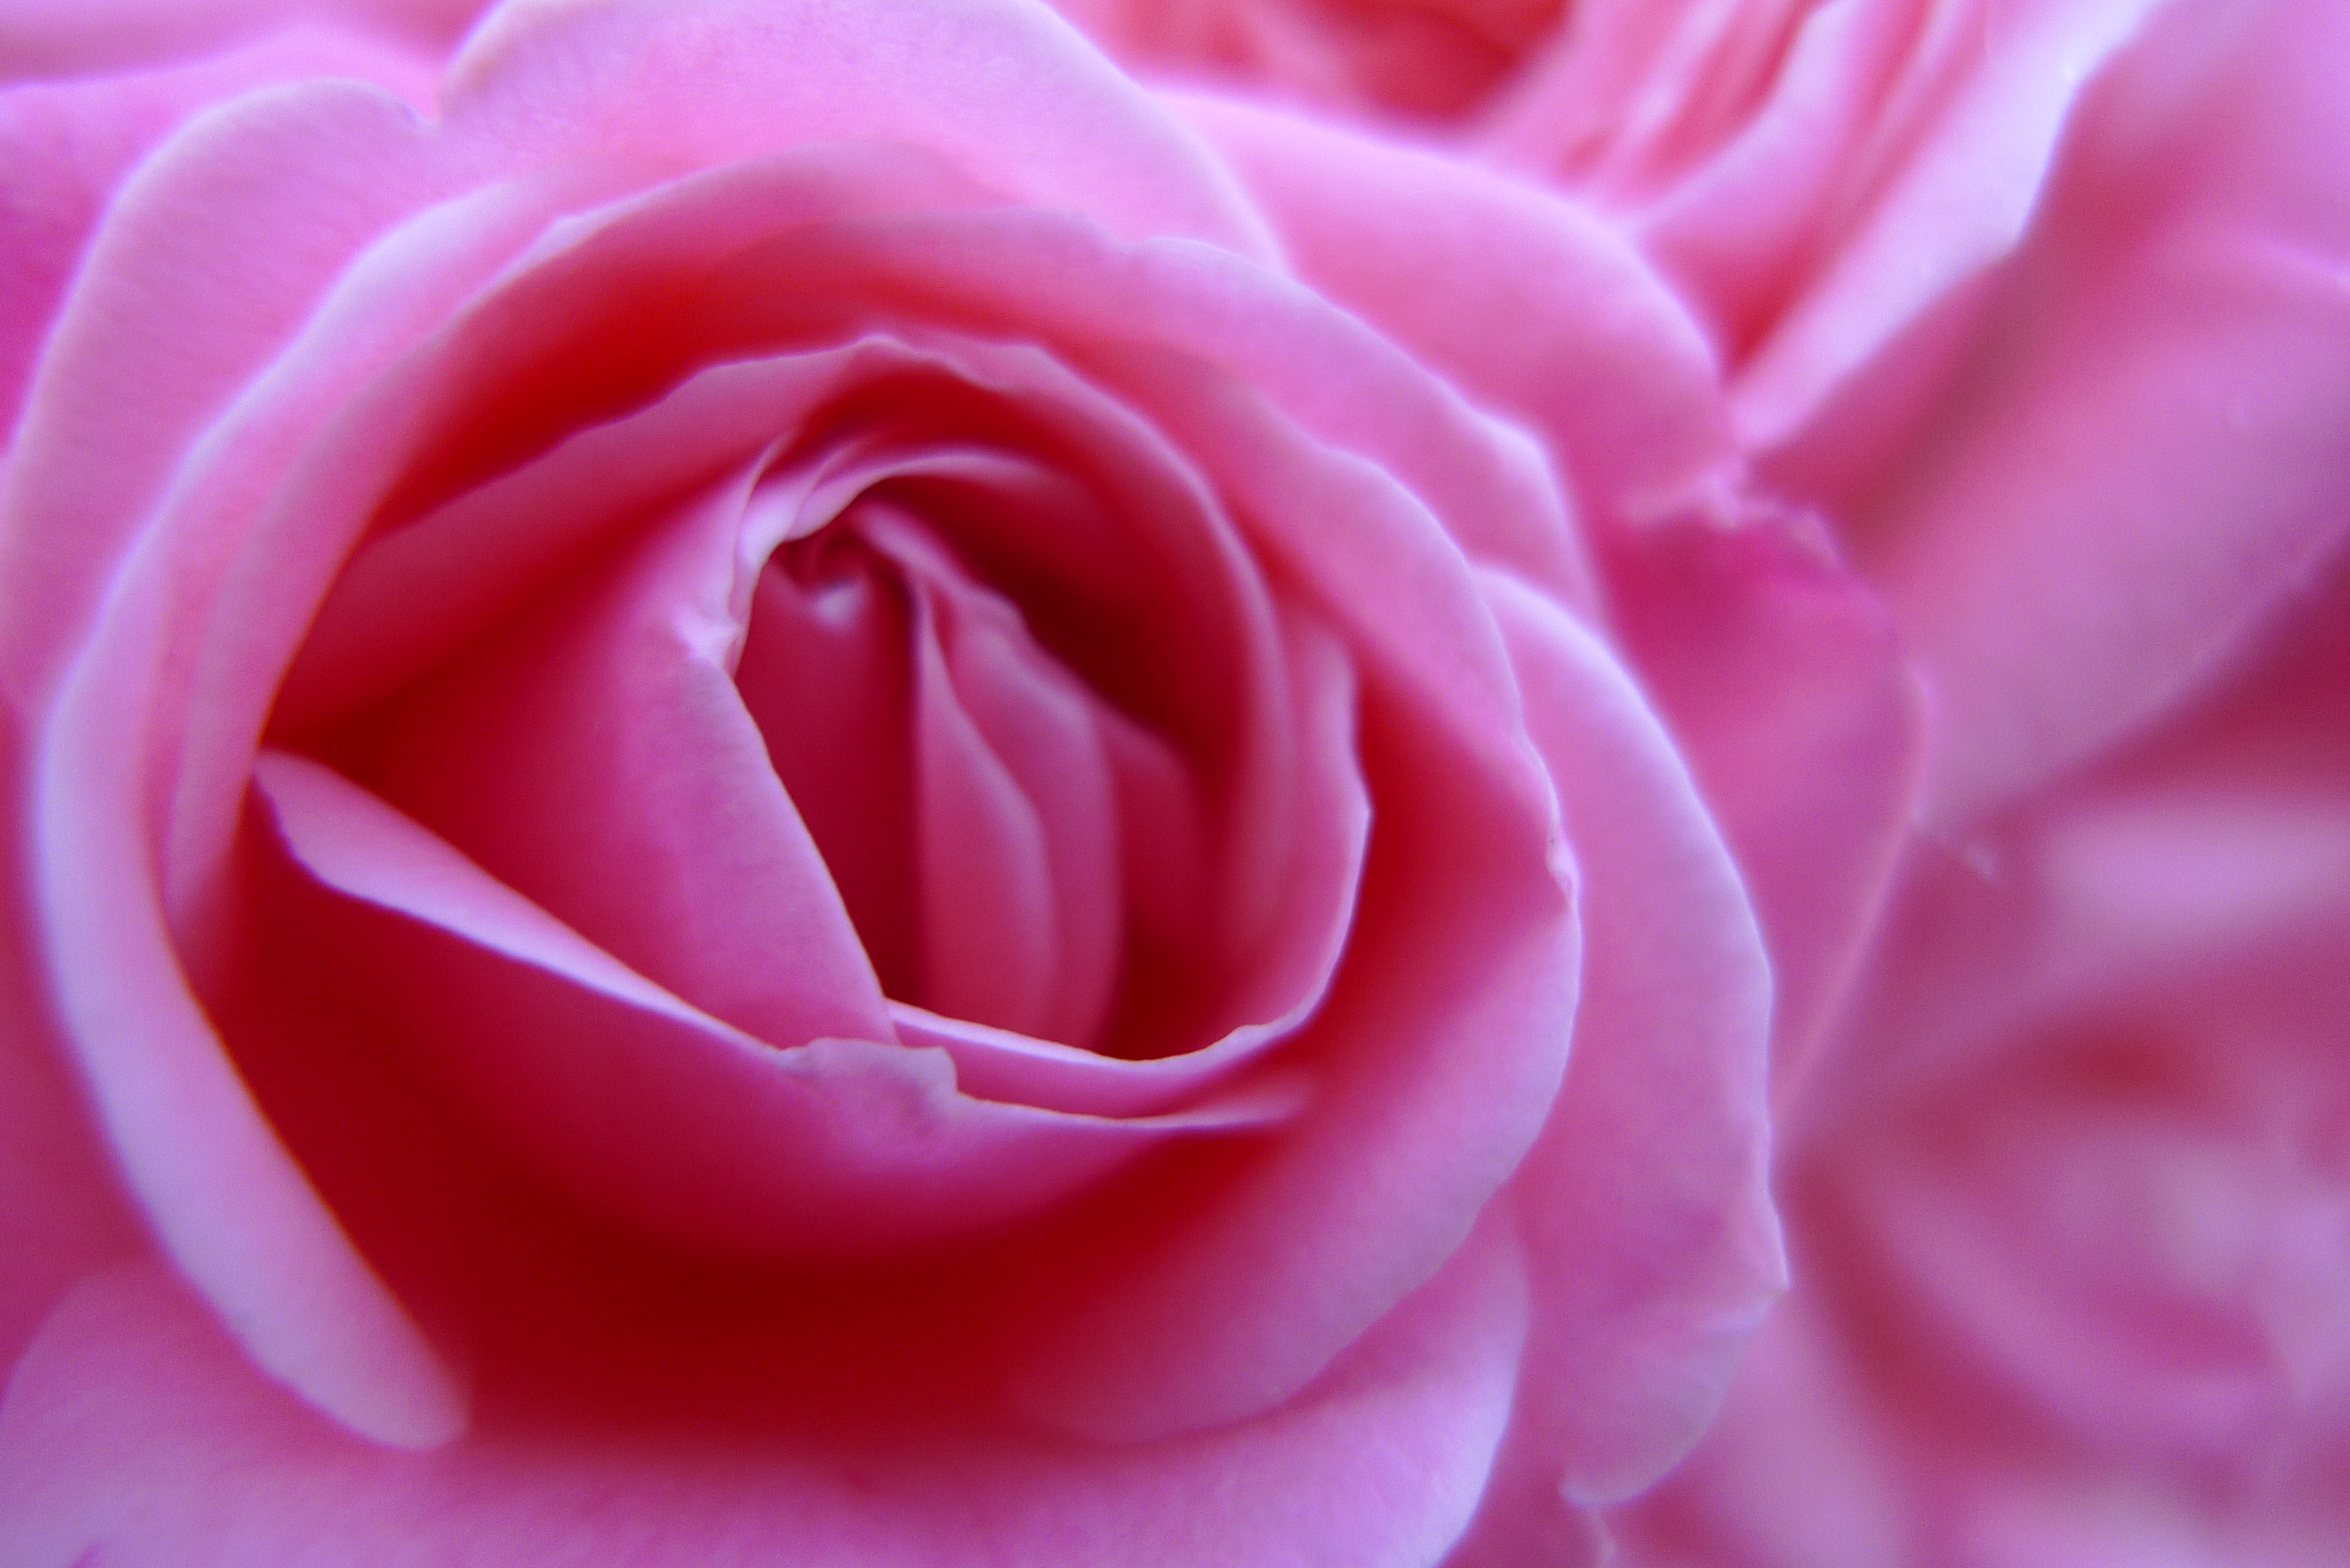
rose, pink, spiral, flower, rose family, garden roses, floribunda, petal, close up, rosa centifolia, rose order, macro photography, flowering plant, magenta, peach, computer wallpaper, china rose, camellia